Locair

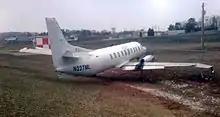
Locair N227ML wreckage

Locair was an American FAR Part 135 charter airline with its headquarters in unincorporated Broward County, Florida, near Fort Lauderdale. Formed in 1993, the airline specialized in cargo and passenger charters around Florida and to the Bahamas and Cuba. The airline is unique in that it is an FAA Part 135 On-Demand (Air Taxi) airline, it has Scheduled Authority for operations in the Bahamas, allowing it to schedule flights and offer online booking, unlike other charter operators in Florida. The carrier has said it will not exceed its operational authority by the United States Department of Transportation and FAA (no more than 4 flights a week between any two points).